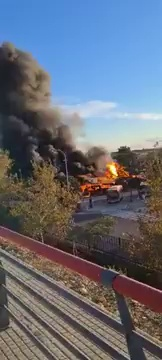
Fire: yes
Smoke: yes